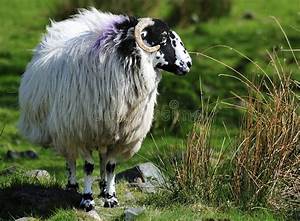
Label: pecora